Islam in Australia

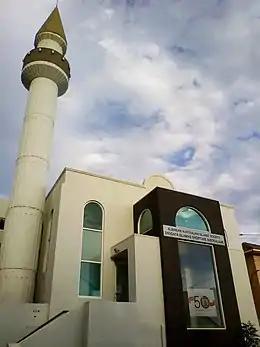
Melbourne's first mosque, built by the Albanian community

Most of the cameleers returned to their countries after their work had dried up, but a few had brought wives and settled in Australia with their families, and others settled either on their own (some living at the Adelaide Mosque), or married Aboriginal or European women. Halimah Schwerdt, secretary to Mahomet Allum, a former cameleer who established himself as herbalist, healer and philanthropist in Adelaide, became first European woman in Australia to publicly embrace Islam. She was engaged to Allum in 1935-37, but there is no record of a wedding. He married Jean Emsley in 1940, who converted to Islam later. Allam also published pamphlets and articles about Islam.